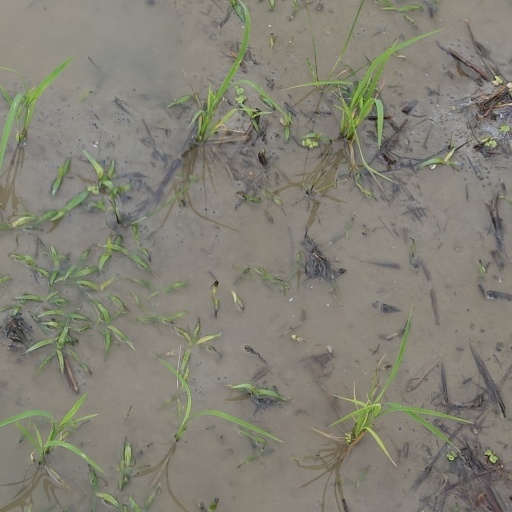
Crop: rice